Murder of Michelle Martinko

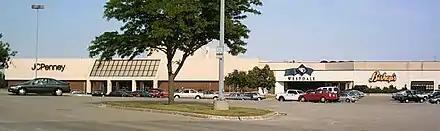

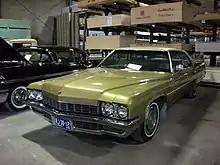
A 1972 Buick Electra similar to the car in which Martinko was found murdered

On the evening of December 19, 1979, Martinko attended a banquet for the Kennedy Concert Choir at the Sheraton Inn in Cedar Rapids. She wore a black jersey dress and black scarf, black pantyhose and heels, and a waist-length white and brown rabbit fur jacket, and she carried a brown leather purse. After the event, she asked her friend and twirling squad teammate if she wanted to join her on a shopping trip to the Westdale Mall, which had recently opened, and where Martinko worked. Her friend declined. Martinko then asked another acquaintance to go to the mall with her; that friend said yes at first but later changed her mind. Martinko then went to the mall alone, carrying $180 and intending to finalize the purchase of a new winter coat that was on layaway. Once there, she explored the stores and spoke with friends and other people she knew who worked there. She was last seen almost 9p.m. outside of a jewelry store in the mall. At 2a.m., since Martinko had still not returned home, her father reported her missing. He began to search for her, as did the police. At 4a.m., police found the Martinko family's tan and green 1972 Buick Electra in the northeast corner of the mall parking lot by a JCPenney. Martinko was found inside collapsed over the passenger seat and stabbed to death.